The Cult of Mac

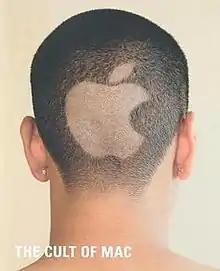

The Cult of Mac is a book by Leander Kahney. The book discusses fanaticism about the Apple product line and brand loyalty. Kahney released a later book titled "The Cult of iPod".